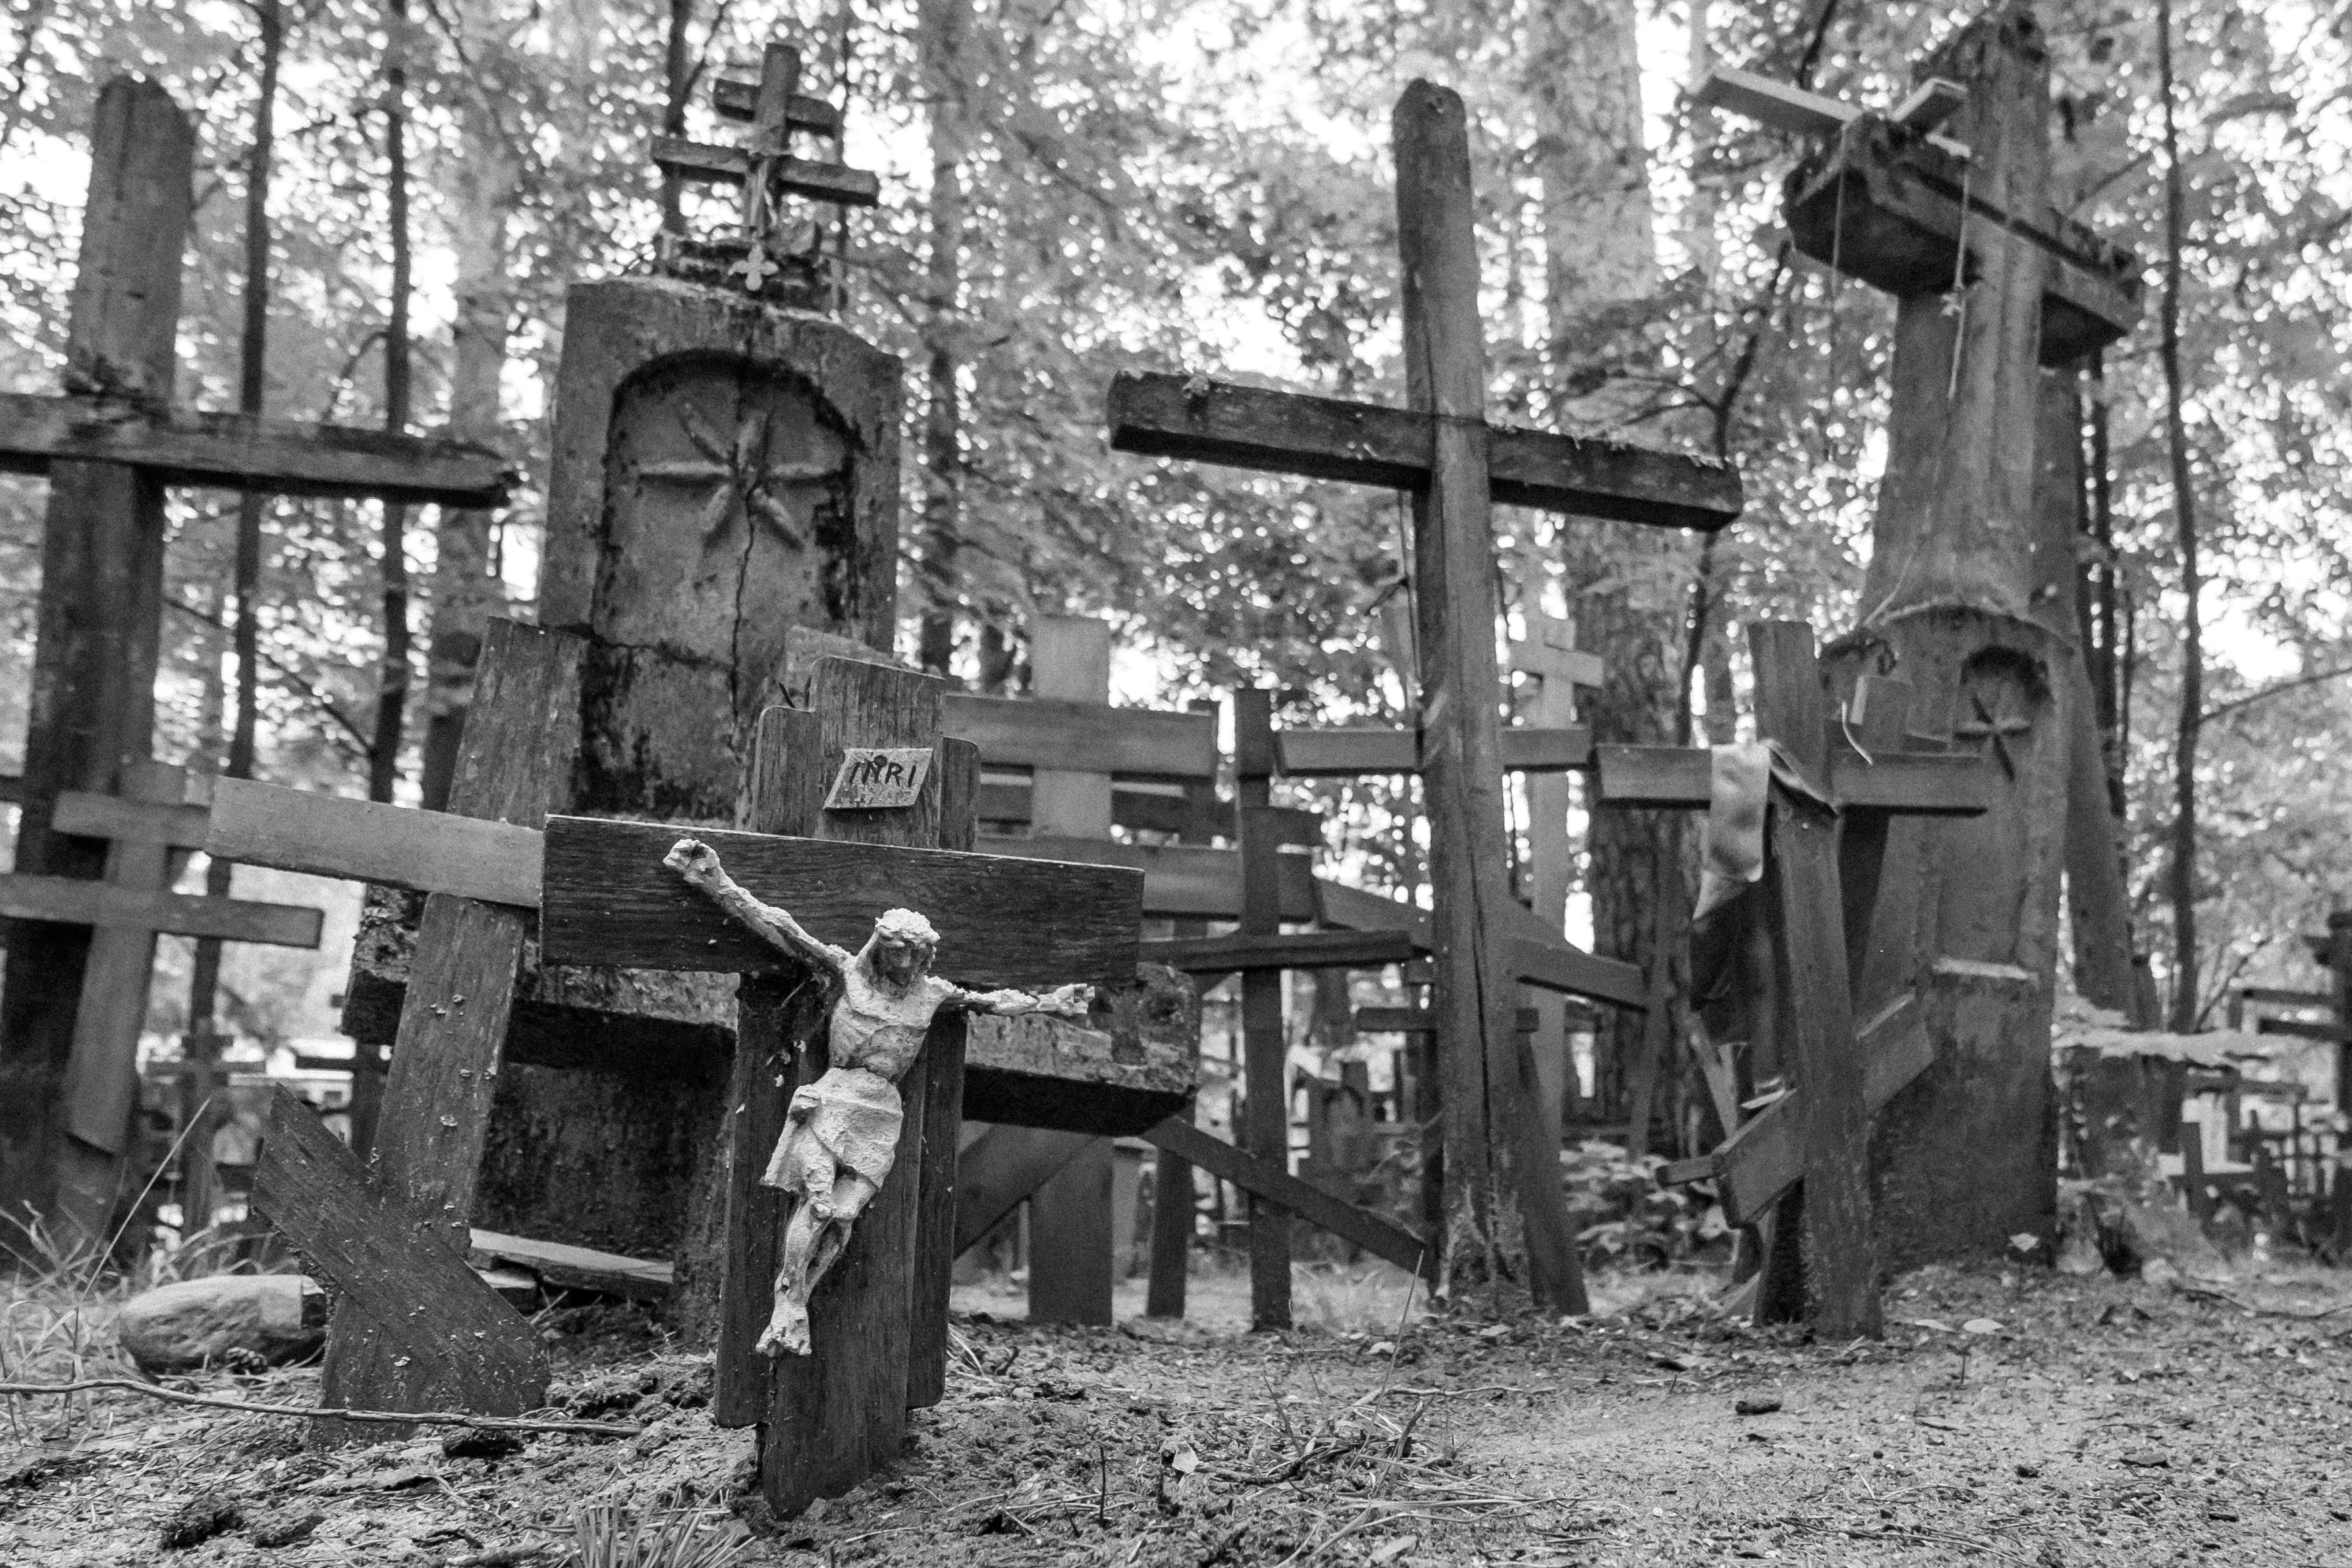
black and white, symbol, religion, cross, monochrome, pray, sculpture, catholic, christ, faith, ruins, poland, jesus, history, christianity, worship, crucifixion, grabarka, eastern orthodox, monochrome photography, ancient history